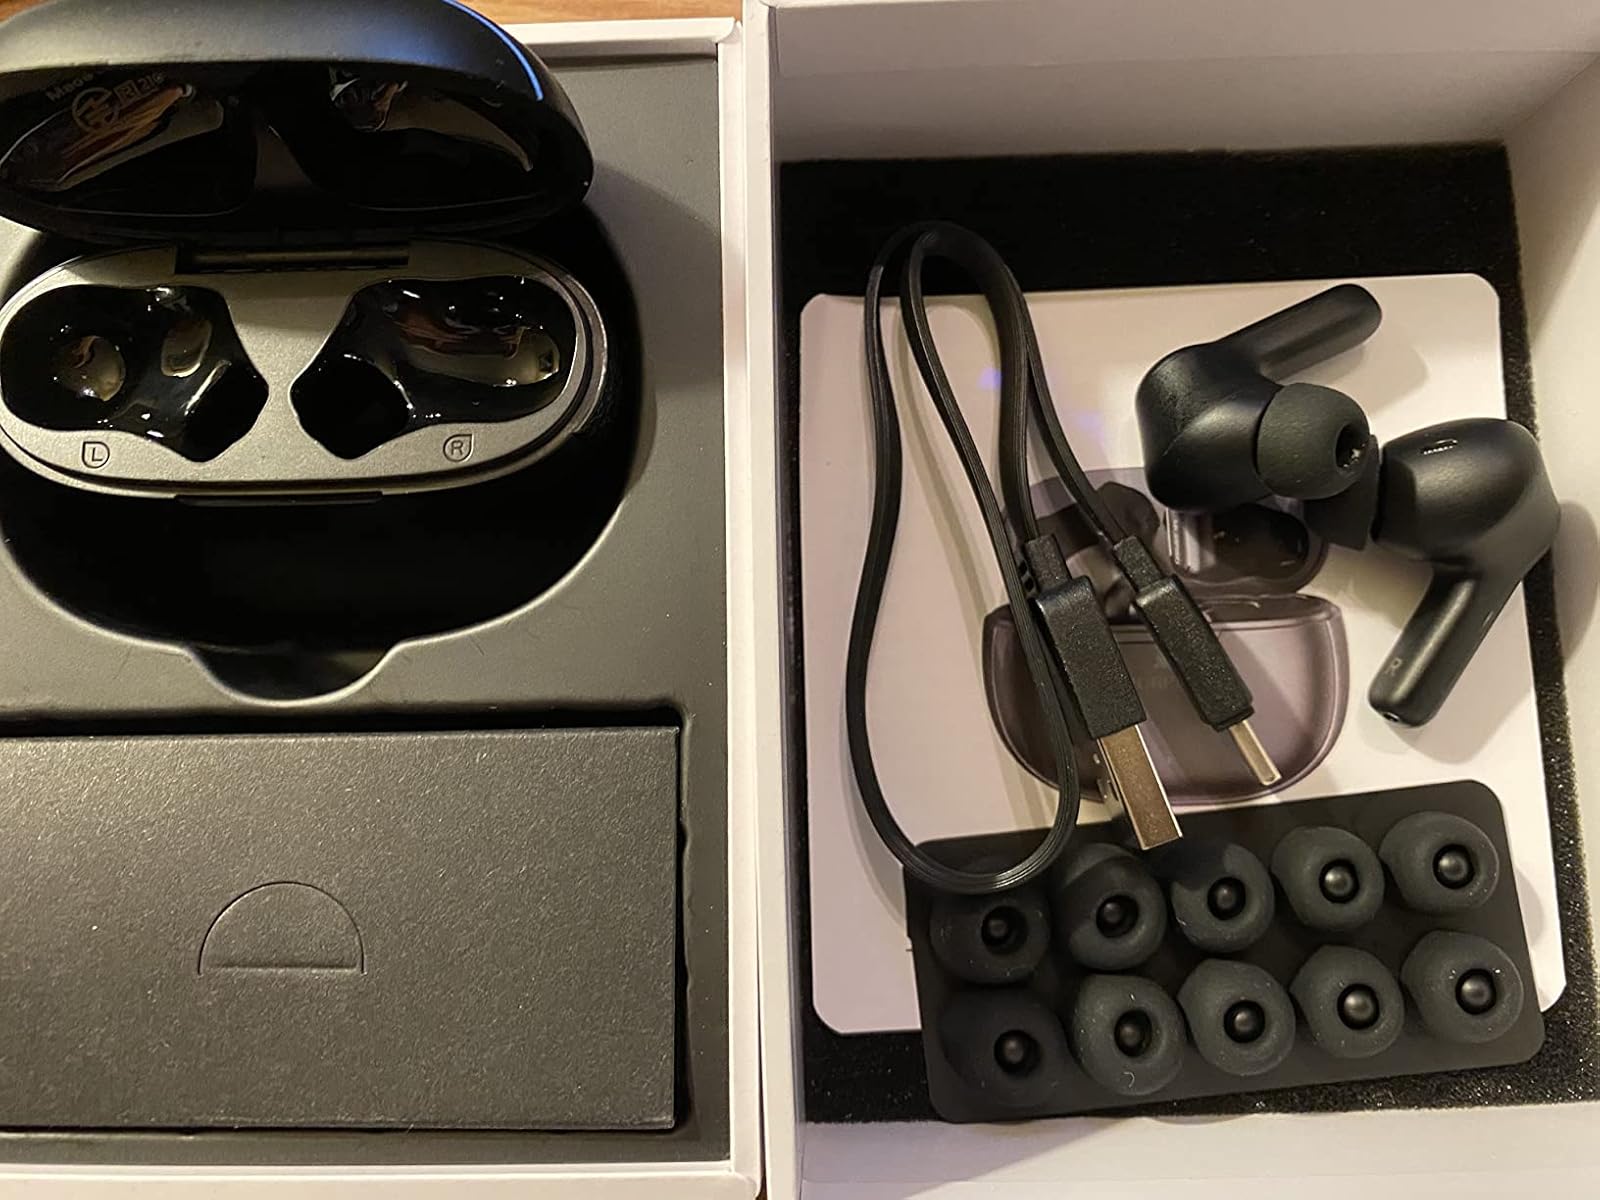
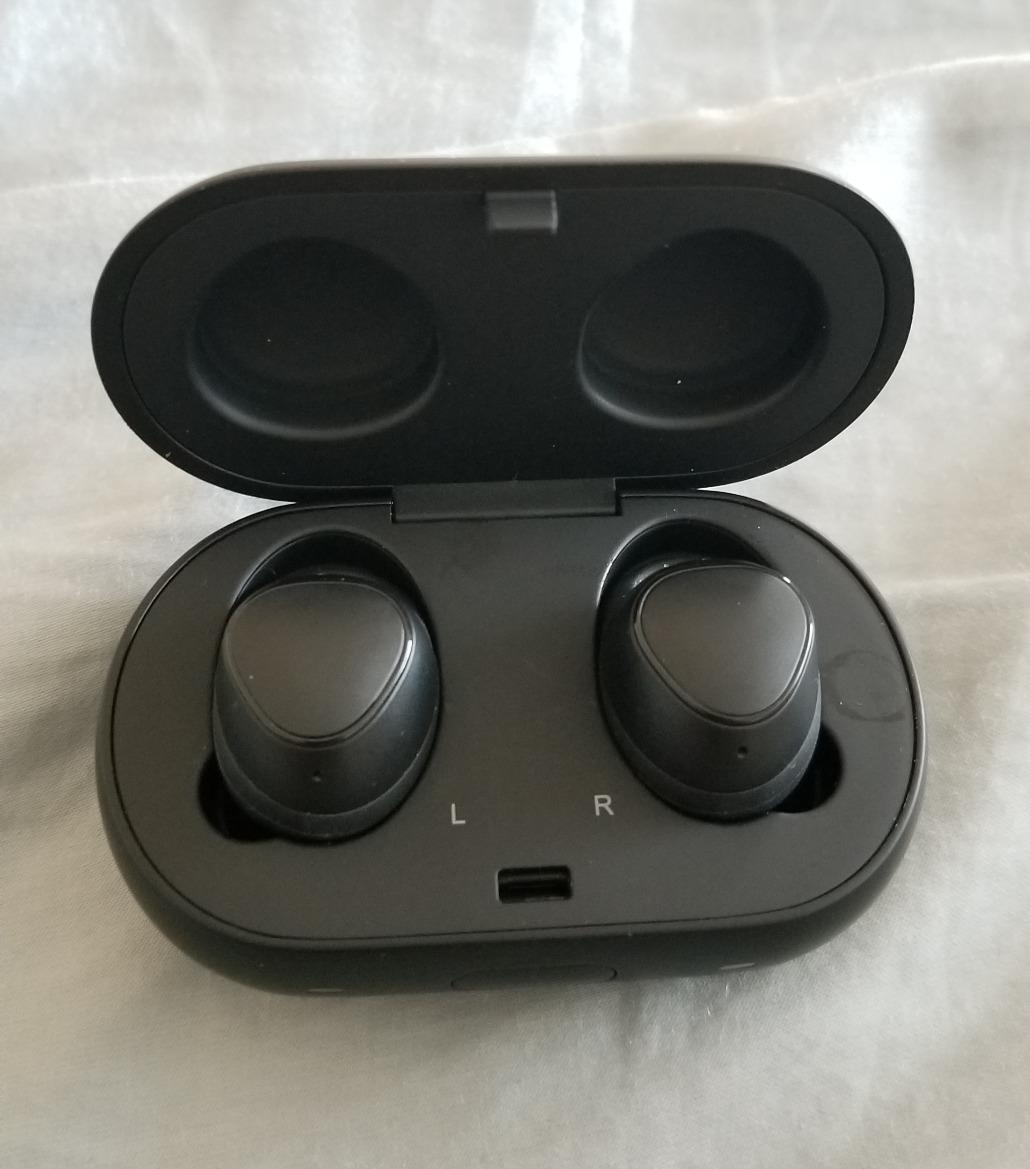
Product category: earbuds
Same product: no